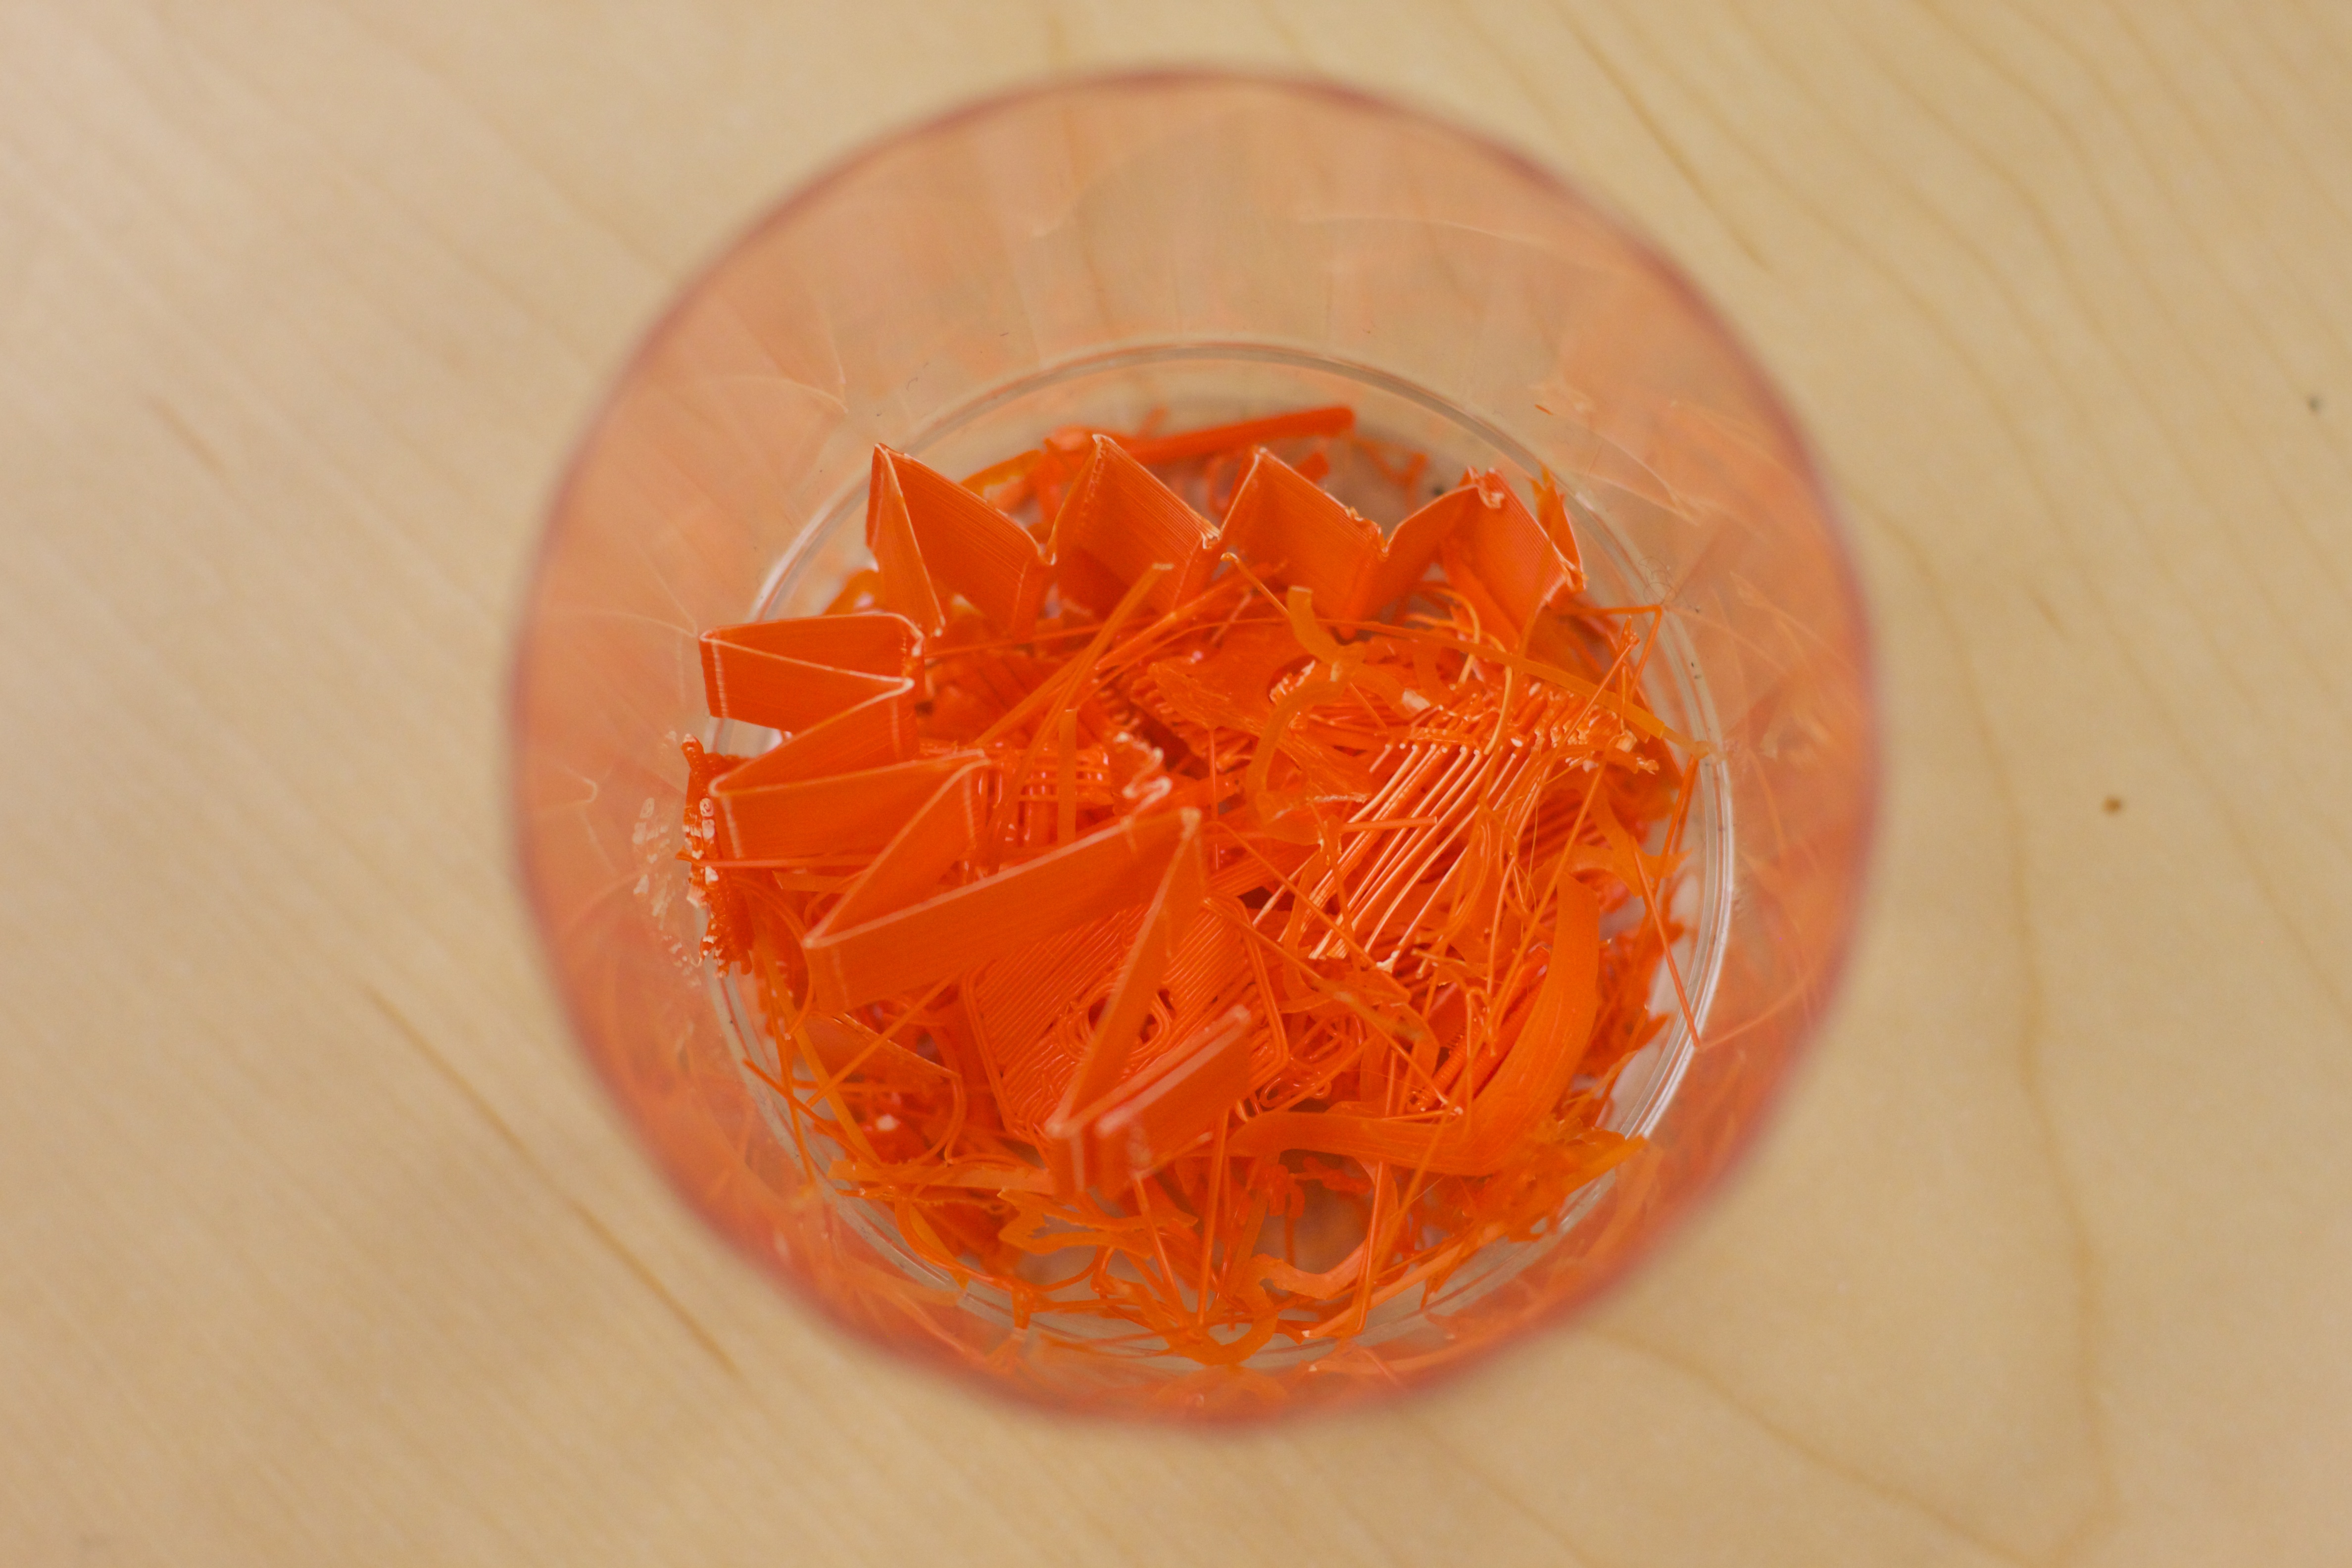
orange, food, produce, jewellery, carving, fashion accessory